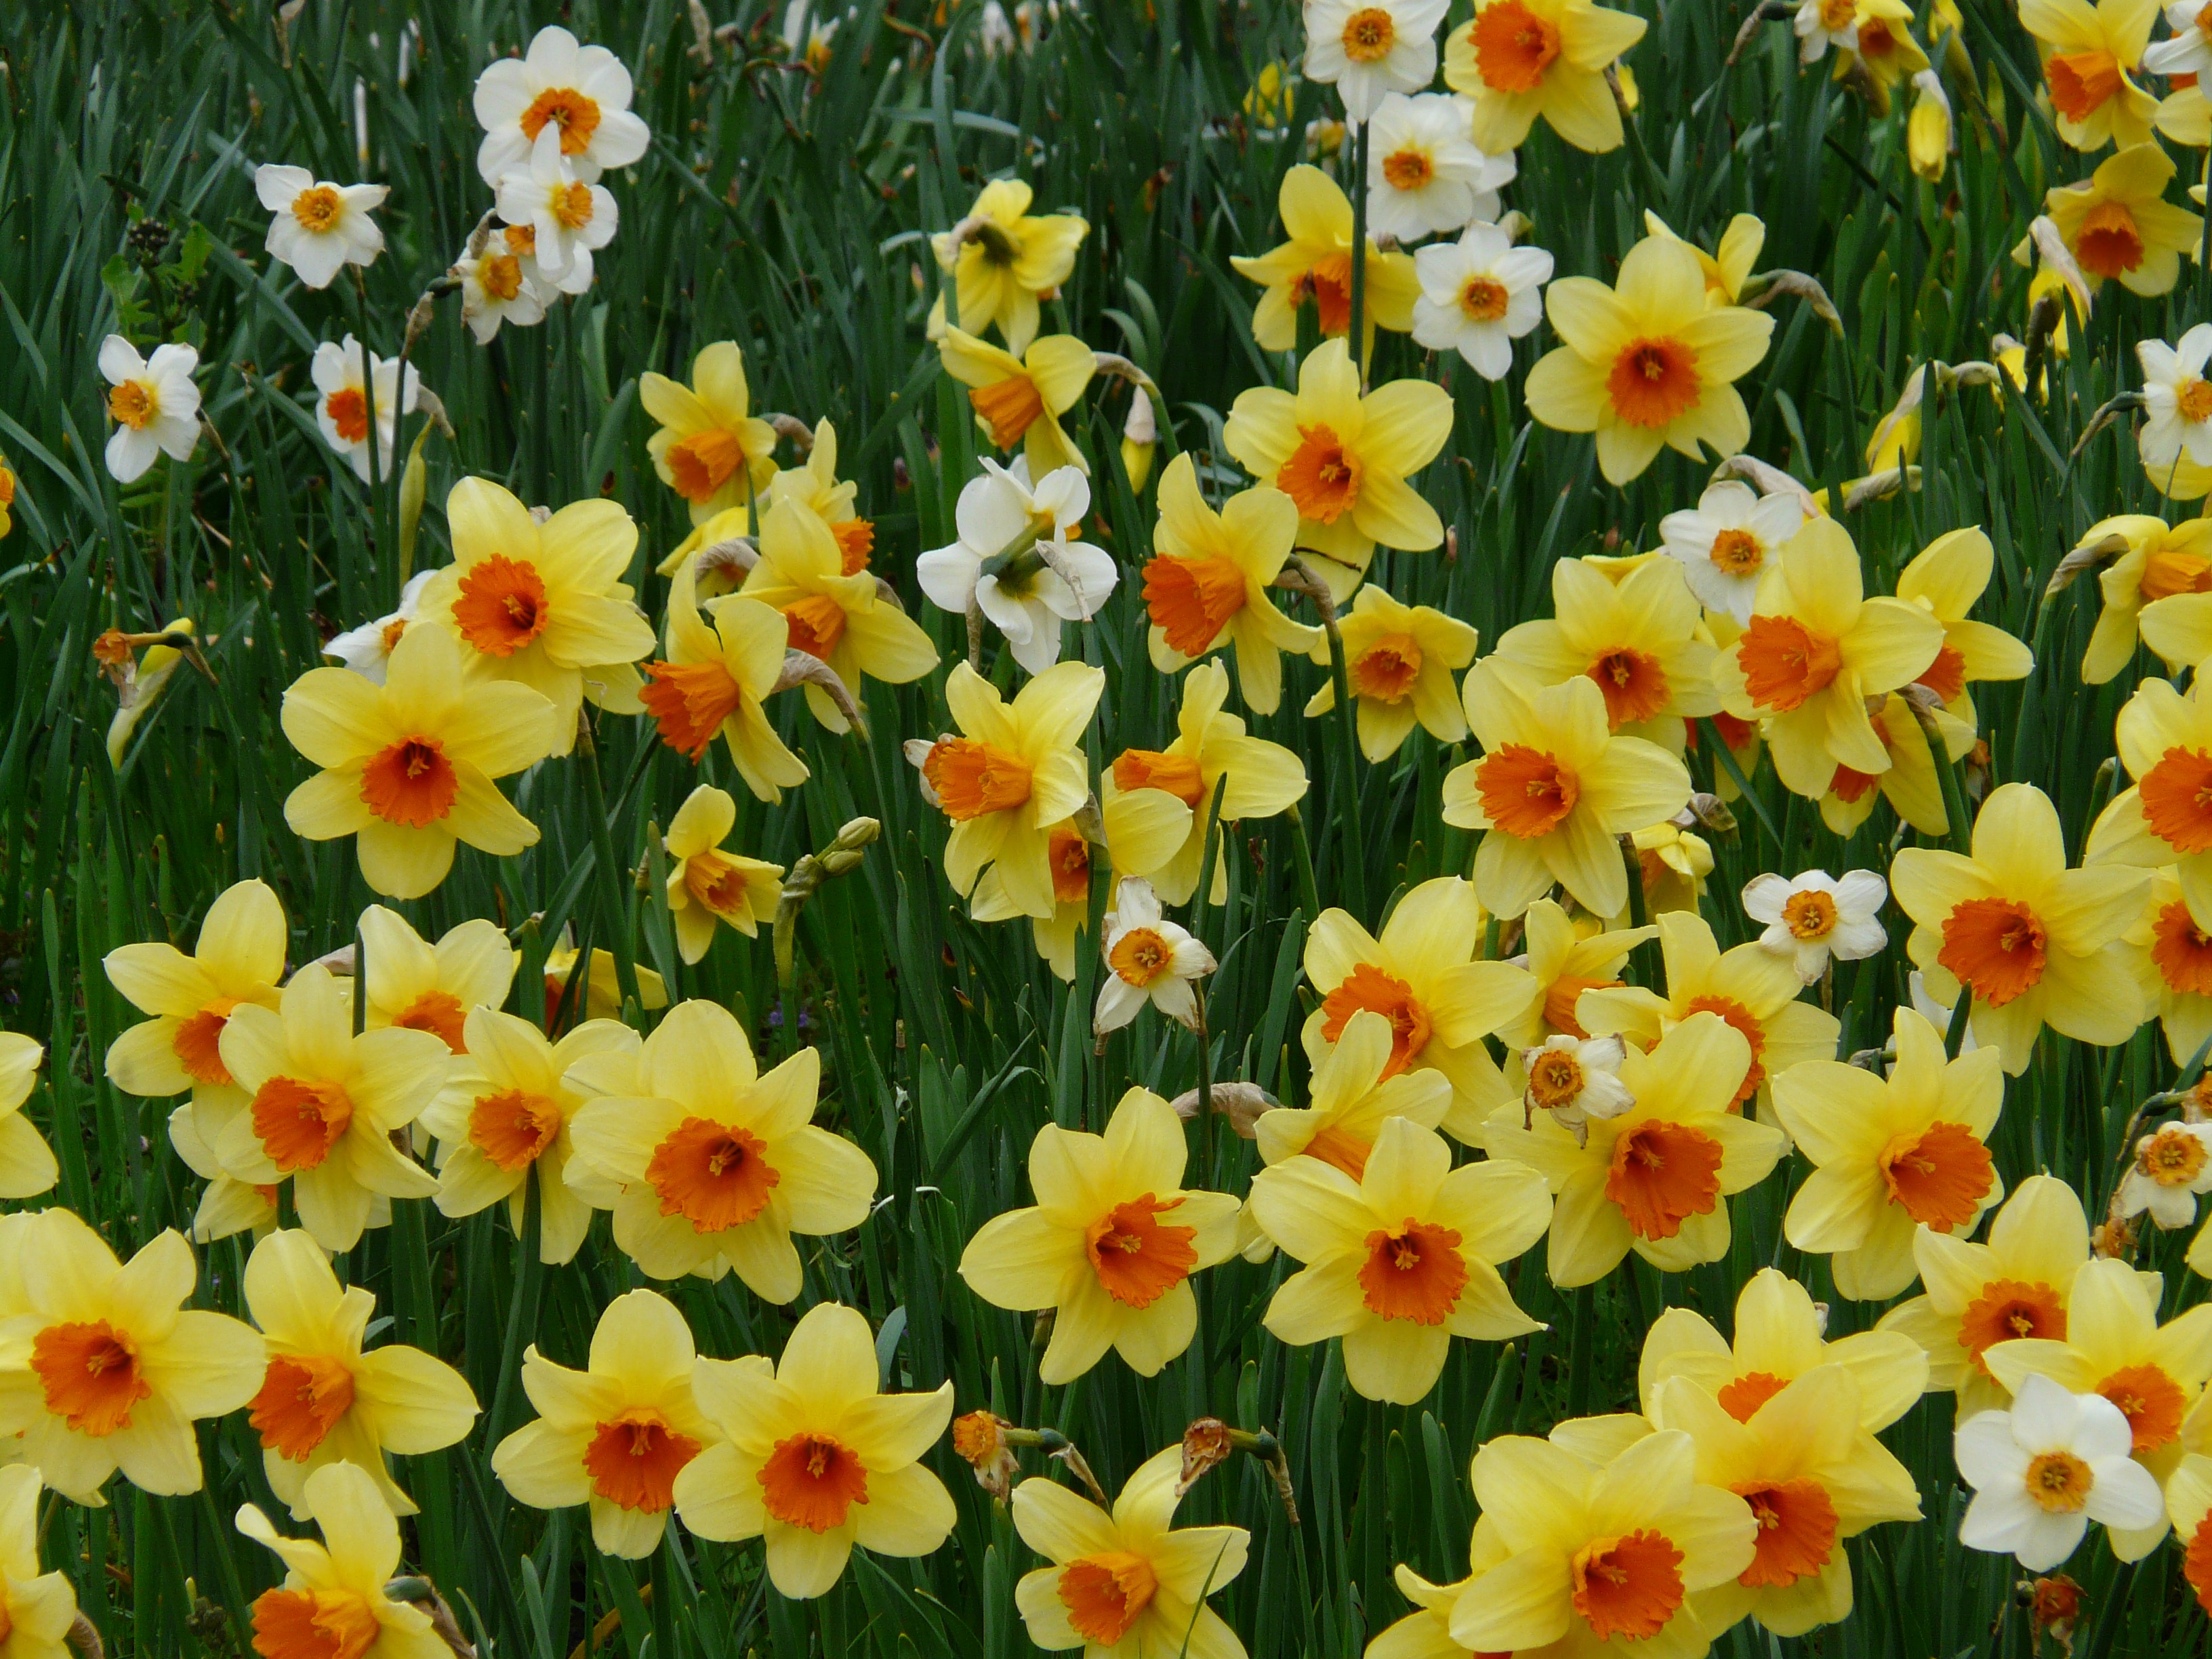
plant, meadow, flower, spring, herb, botany, yellow, flora, flowers, daffodils, narcissus, flowering plant, osterglocken, annual plant, land plant, marguerite daisy